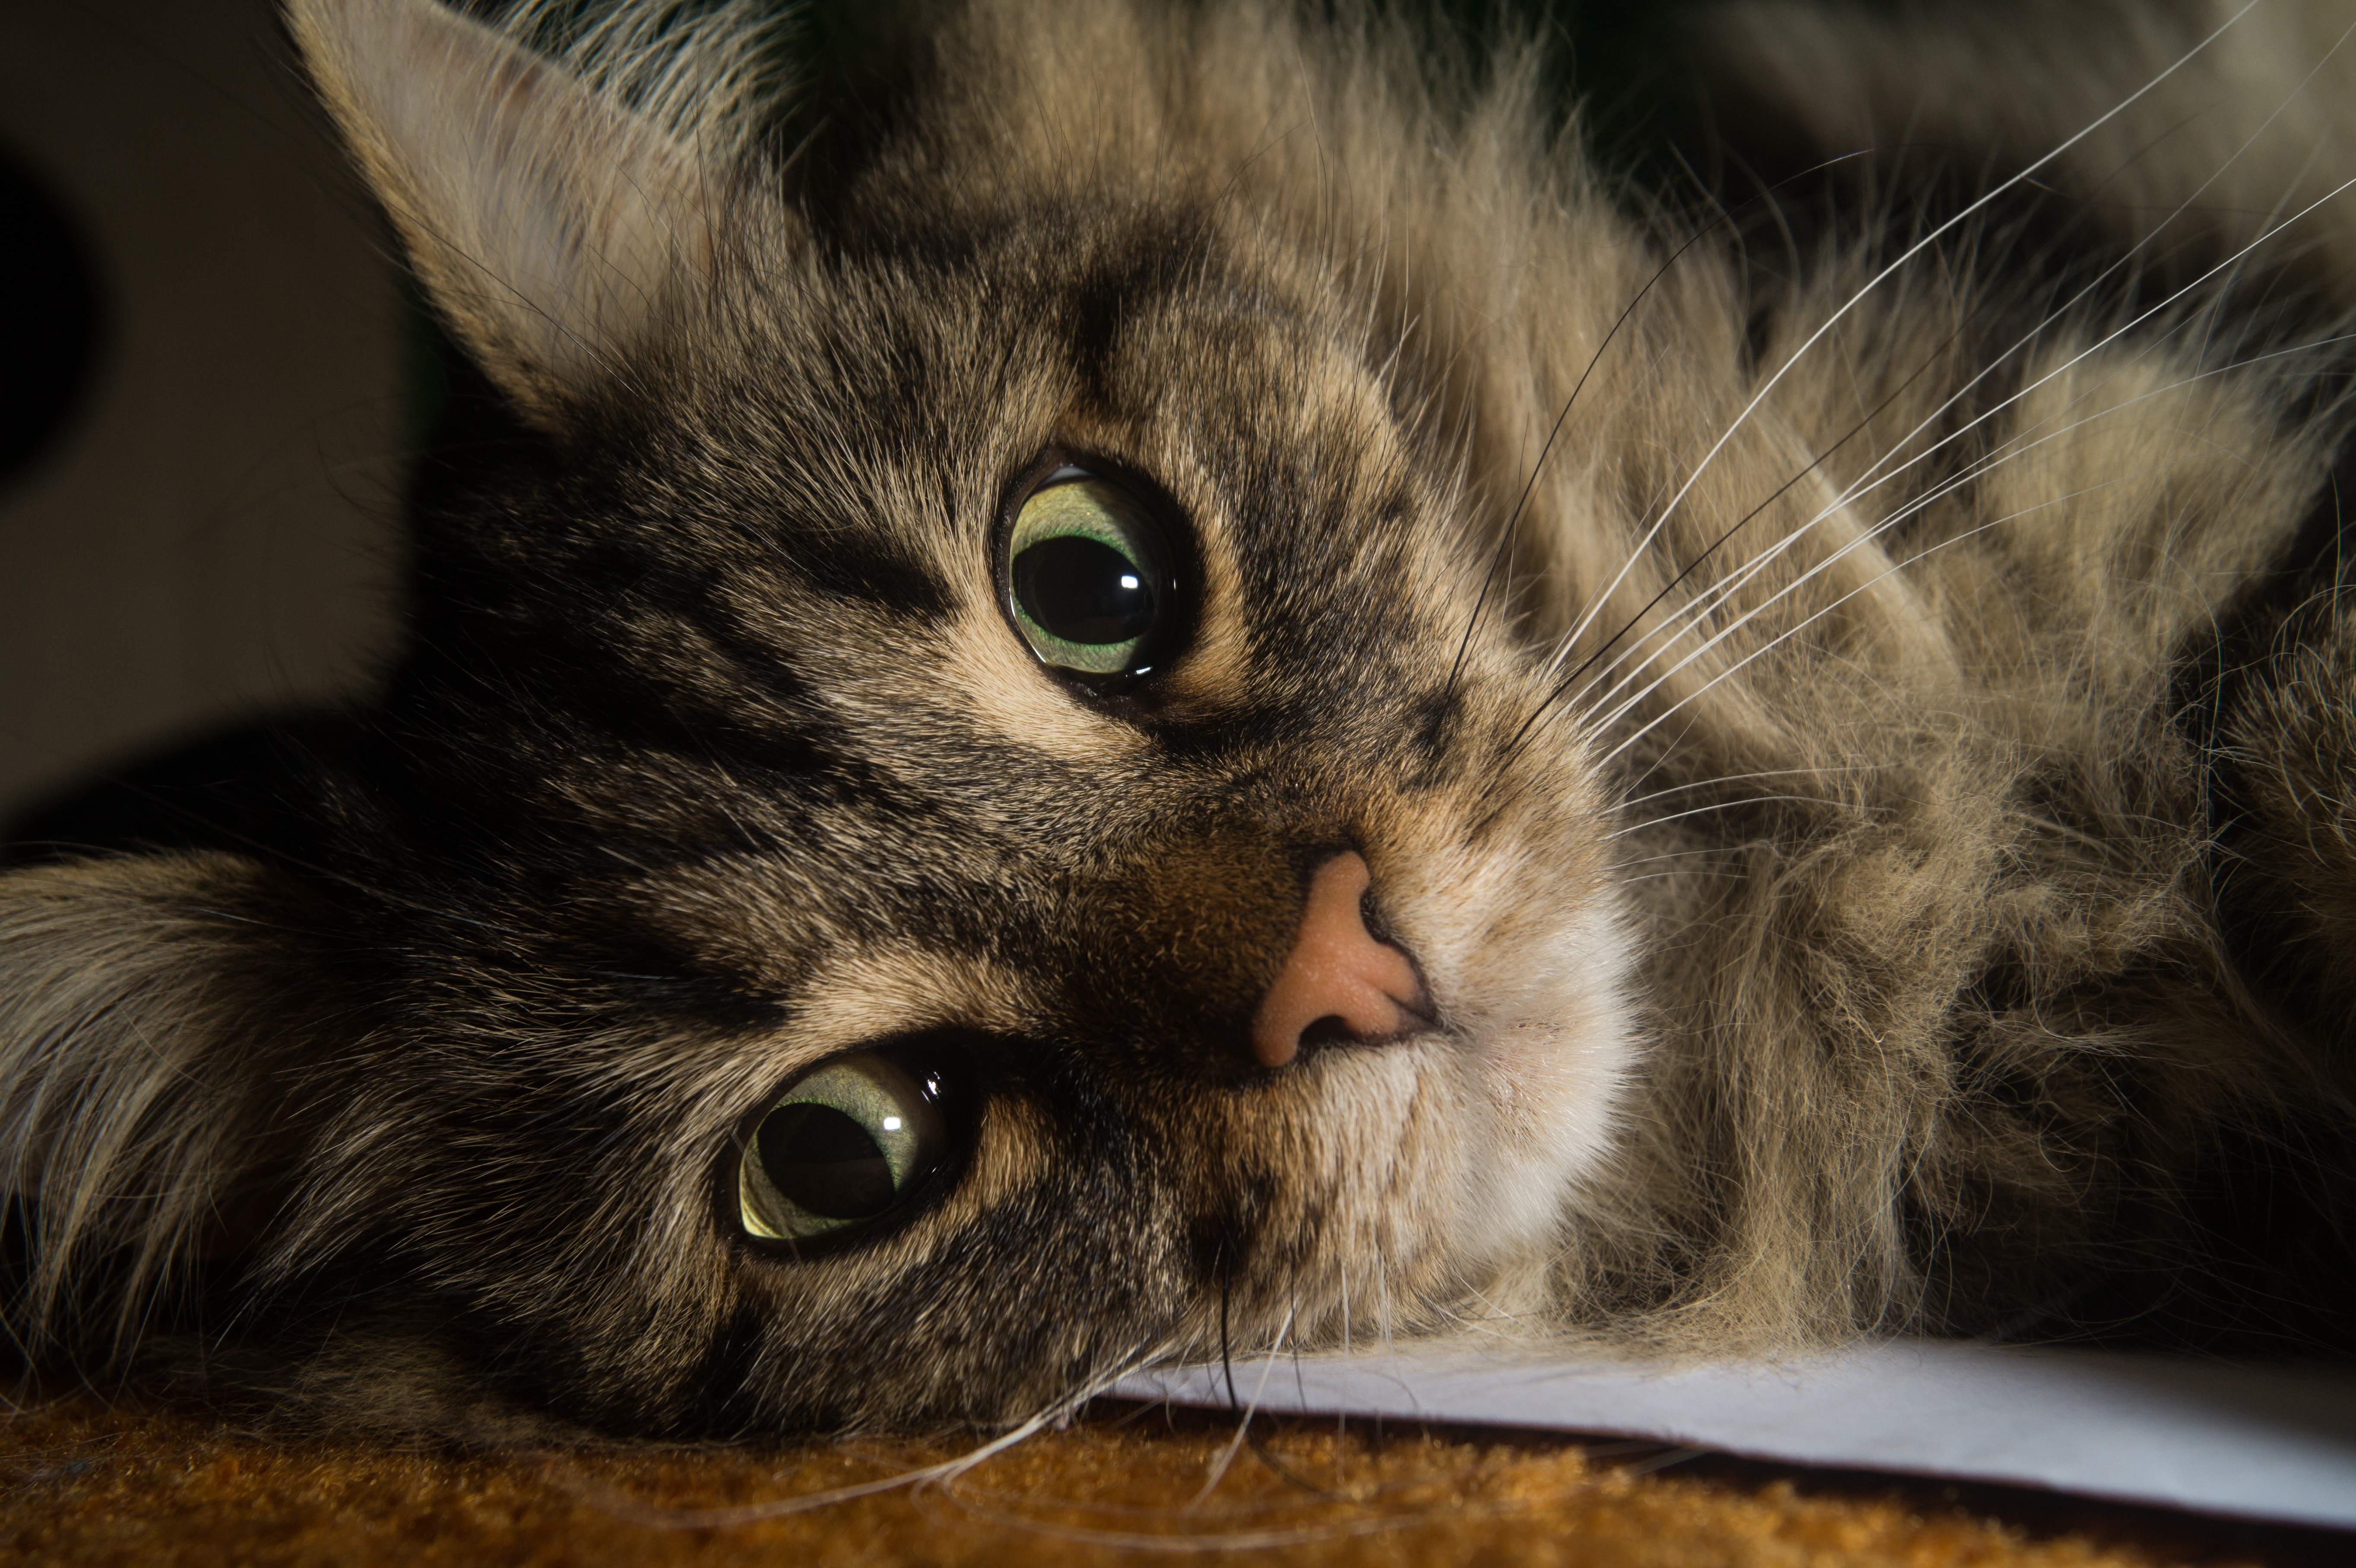
sweet, animal, cute, fur, kitten, cat, mammal, close up, face, nose, whiskers, snout, adidas, ears, head, vertebrate, mieze, lying, attention, animal world, head drawing, cat's eyes, norwegian forest cat, small to medium sized cats, cat like mammal, domestic short haired cat